Department of Foreign Affairs and Trade (Ireland)

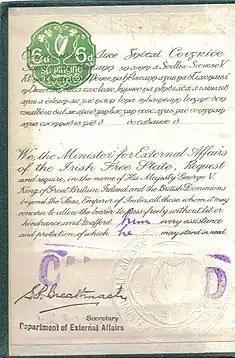
Request page of Irish Free State passport issued 1936. "We, the Minister for External Affairs of the Irish Free State, Request and require, in the name of His Majesty George V. King of Great Britain, Ireland and the British Dominions beyond the Seas, Emperor of India, all those whom it may concern to allow the bearer to pass freely...etc."

The mission of the Department of Foreign Affairs is to advance Ireland's political and economic interests in the European Union and in the wider world, to promote Ireland's contribution to international peace, security and development, both through the European Union and through active participation in international organisations such as the United Nations. The department is divided into divisions and units: